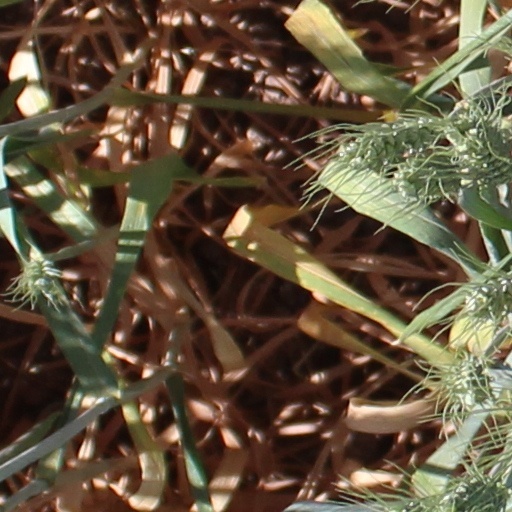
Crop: wheat